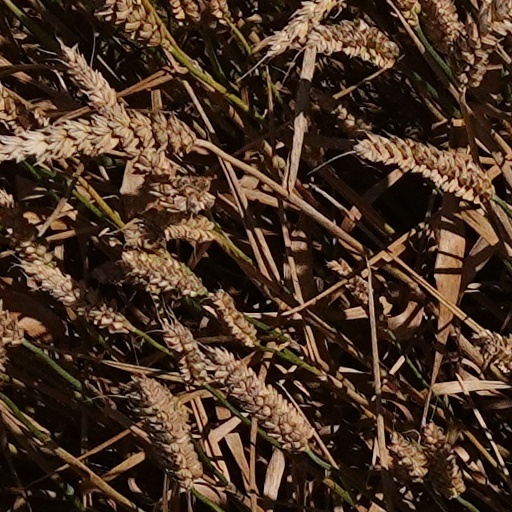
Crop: wheat